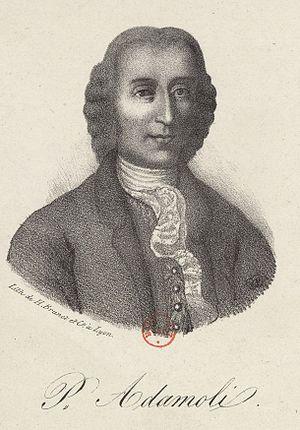
Portrait de Pierre Adamoli (XVIIIe s.)
La rue Adamoli ou rue Pierre-Adamoli est une voie des pentes de la Croix-Rousse dans le 1ᵉʳ arrondissement de Lyon, en France.
Pierre Adamoli est un collectionneur français. Il est connu comme un grand bibliophile du siècle des Lumières.